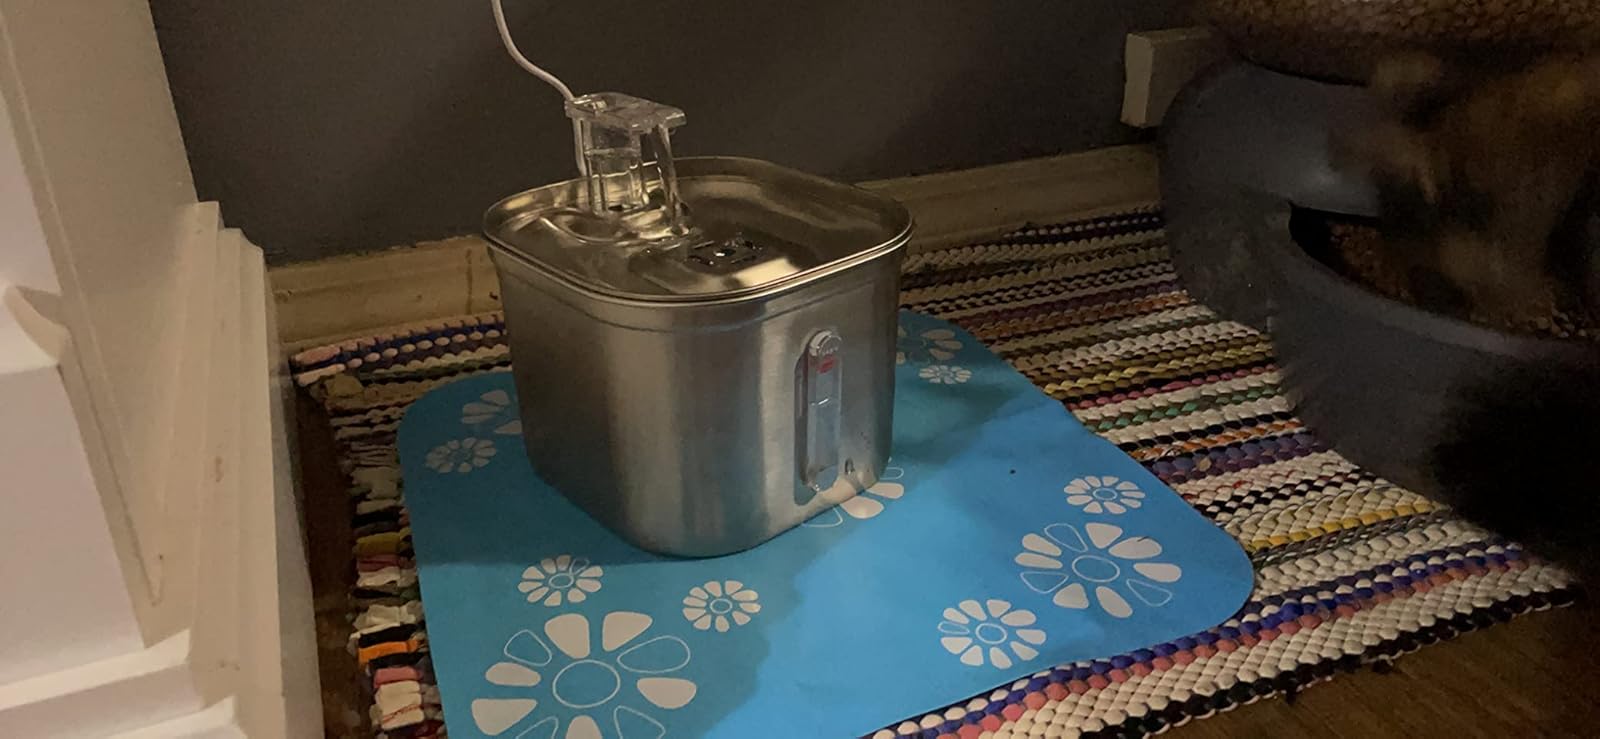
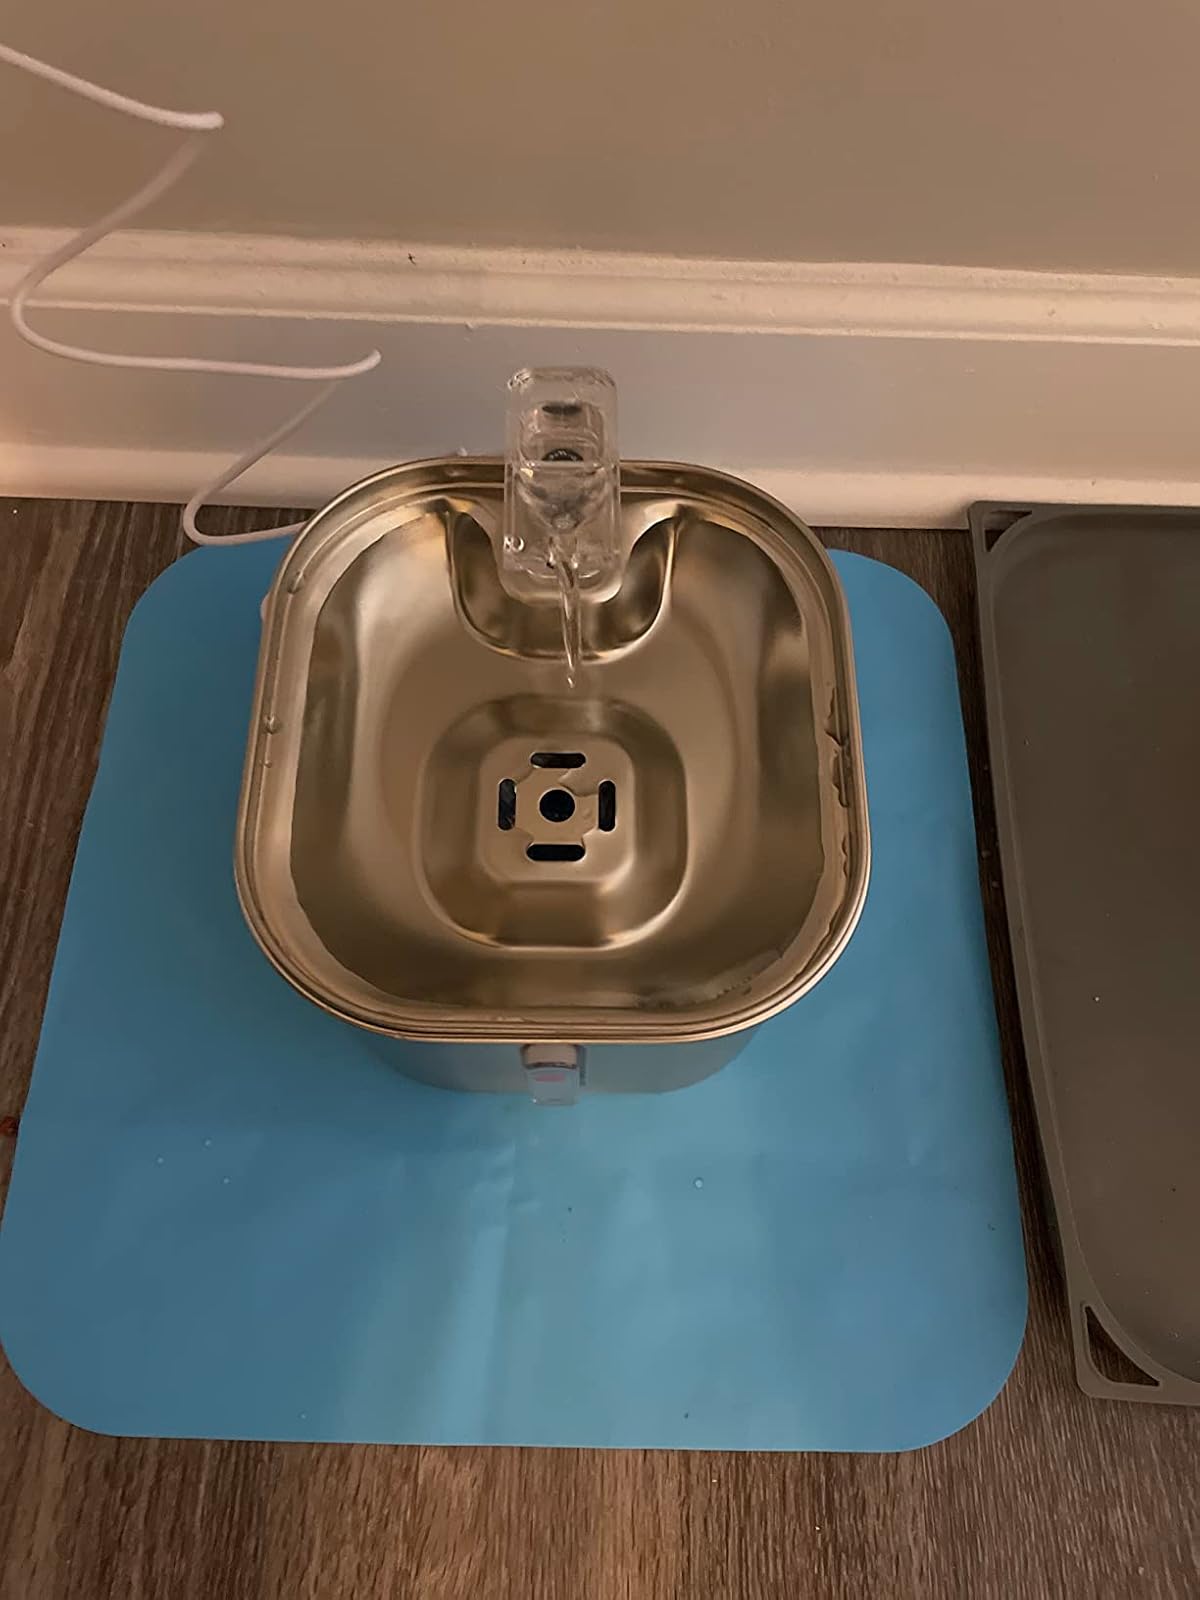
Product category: items_bowl
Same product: yes